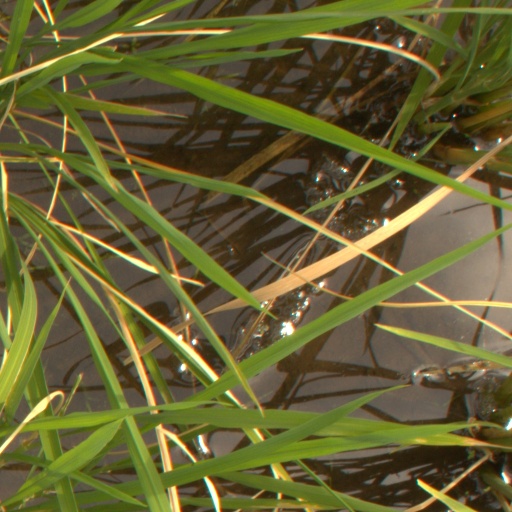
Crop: rice